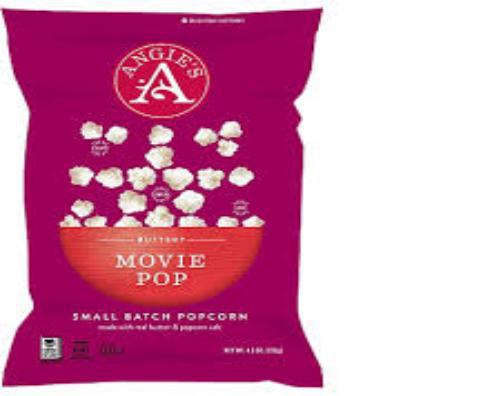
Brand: Angie's Kettle
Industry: Food